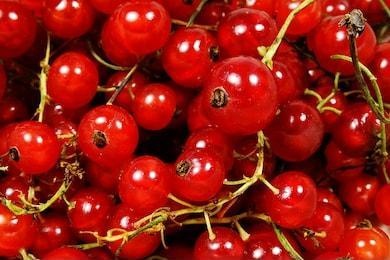
Label: redcurrant